Pacific Asia

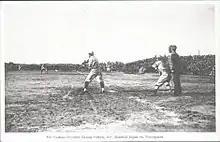
The Japan-Philippines baseball game from the 1917 Far Eastern Games. Baseball has served as a trans-Pacific pastime from the 19th century onward, having reached the western Pacific along with America's contemporary expansion.

Columbus's 1492 voyage to the Americas marked the beginning of the European expansion which would lead to trans-Pacific contact between Asia and the West. Europeans began colonizing Southeast Asia from the 16th century onwards (though the vast majority was only colonized starting in the mid-19th century), with China also having some of its territory split up between the colonial powers. The Chinese artisans found themselves losing out to Western mass production, with China becoming an insignificant economic player in Pacific Asia.